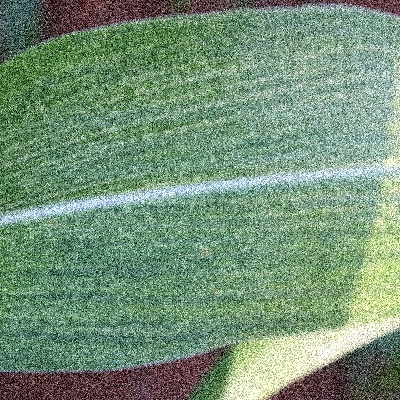
Label: Corn_(Maize)___Maize_Streak_Virus